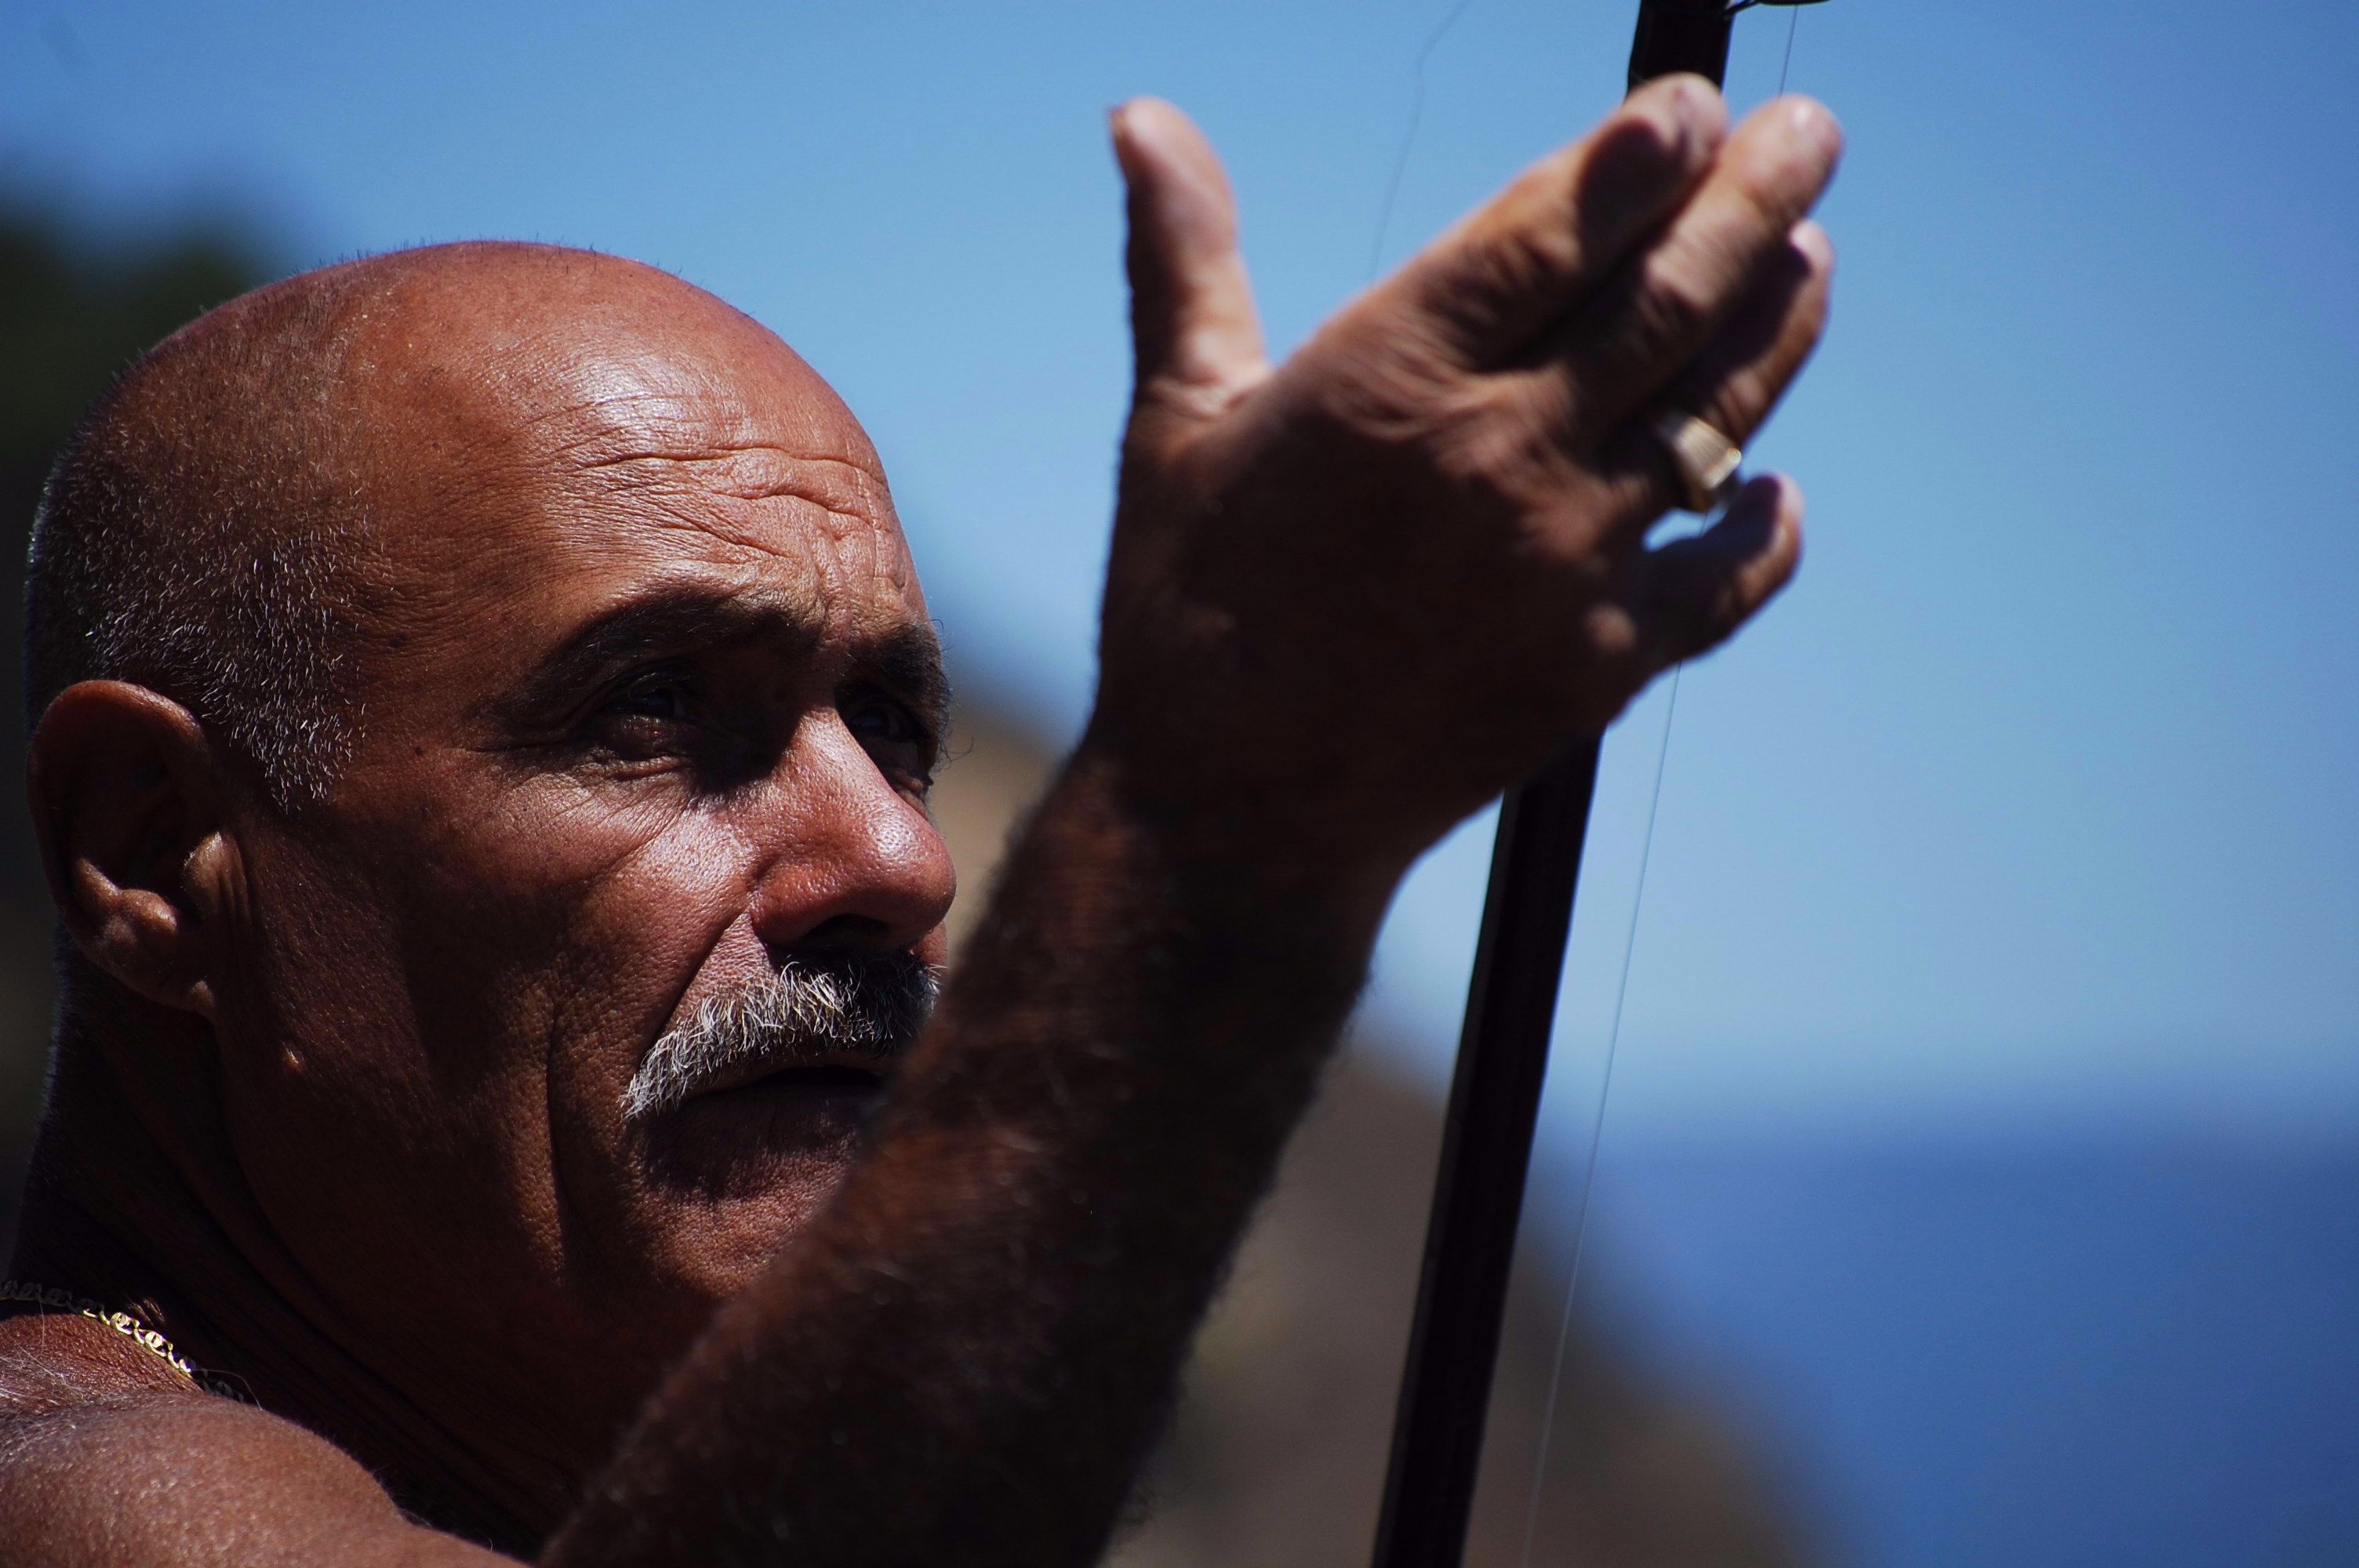
hand, man, person, muscle, screenshot, facial hair